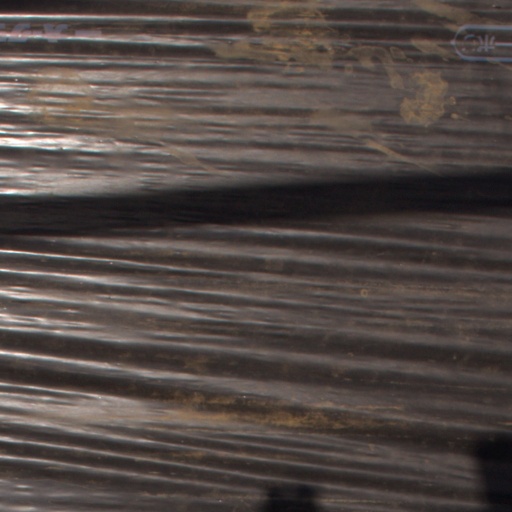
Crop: Jerusalem artichoke